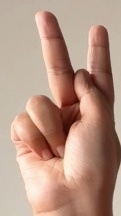
ASL sign: K